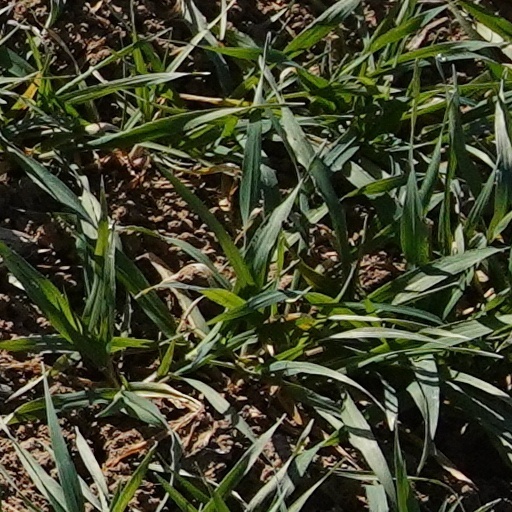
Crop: wheat